Greenpoint Avenue Bridge

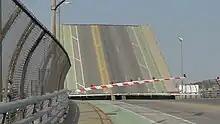
The bridge while open, viewed from Brooklyn

On March 30, 2009, New York City Mayor Michael Bloomberg held a press conference at the Greenpoint Avenue Bridge, announcing that it would receive $6 million in federal stimulus funds, which will be used to rehabilitate the bridge.